Krishnanagar, Nadia

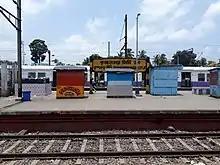
Krishnanagar City Junction railway station

Krishnanagar City Junction railway station is a junction on the Lalgola branch line of the Eastern Railway. Local EMU trains are the most convenient option to reach Kolkata.